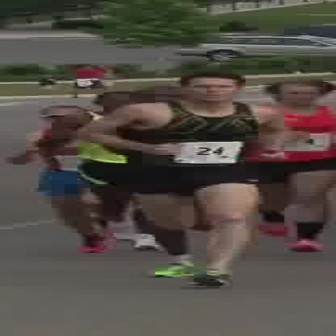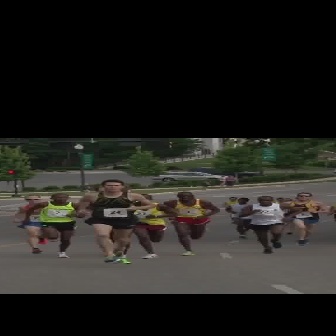
  Please identify the target specified by the bounding box [70,70,288,287] in the first image and locate it in the second image. Return the coordinates in [x_min,y_min,x_max,y_max] format.
Answer: [70,178,156,263]